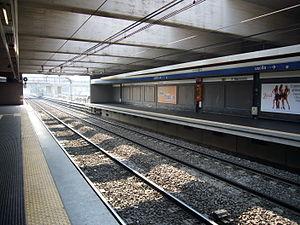
Ponte Mammolo est une station de la ligne B du métro de Rome. Elle tient son nom de sa localisation dans le quartier de Ponte Mammolo.